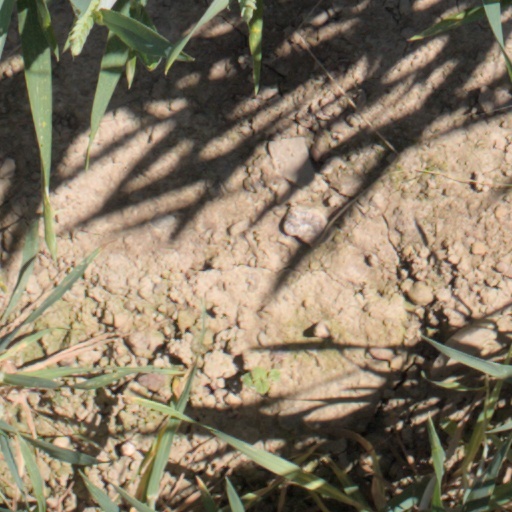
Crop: wheat